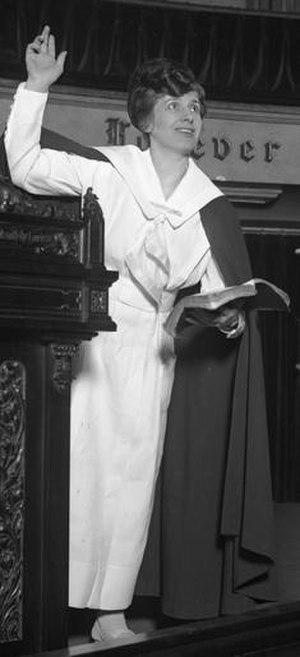
Aimee Semple McPherson, aussi connue comme sœur Aimée, née le 9 octobre 1890 à Salford et morte le 27 septembre 1944 à Oakland, était une évangéliste pentecôtiste et une dirigeante canado-américaine. Célébrité médiatique des années 1920 et 1930, elle s'établit à Los Angeles et fonde en 1923 l'International Church of the Foursquare Gospel, renommée actuellement The Foursquare Church.